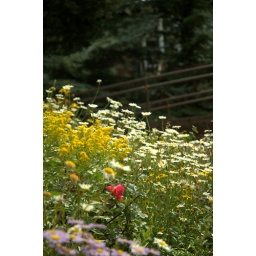
This is a flower bed in the town park in Redstone, on the downhill side of McClure Pass.